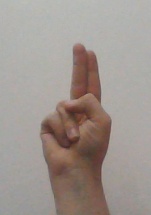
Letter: taa